Battersea Arts Centre

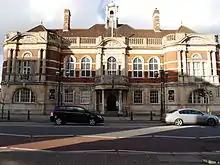
Battersea Arts Centre

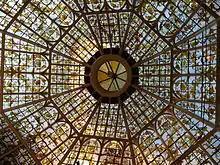
Interior

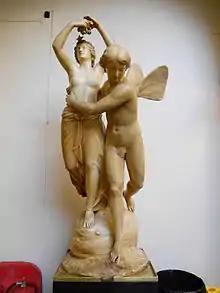
William Calder Marshall – "Zephyr and Aurora"

The building became a community arts centre in 1974. BAC currently receives grants towards the building's operating costs from Arts Council England and the London Borough of Wandsworth, among others. The centre is a registered charity. The theatre was founded in 1981.